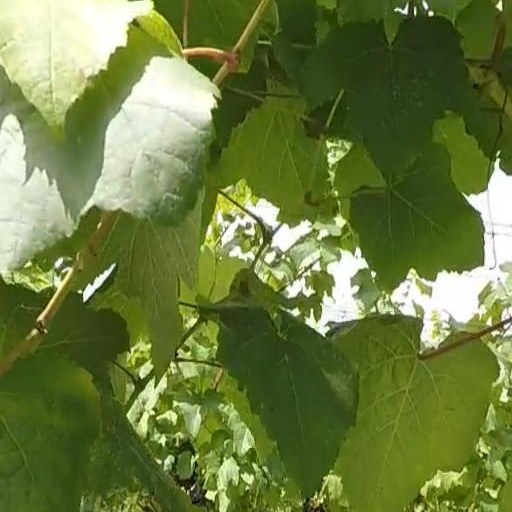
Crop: grape